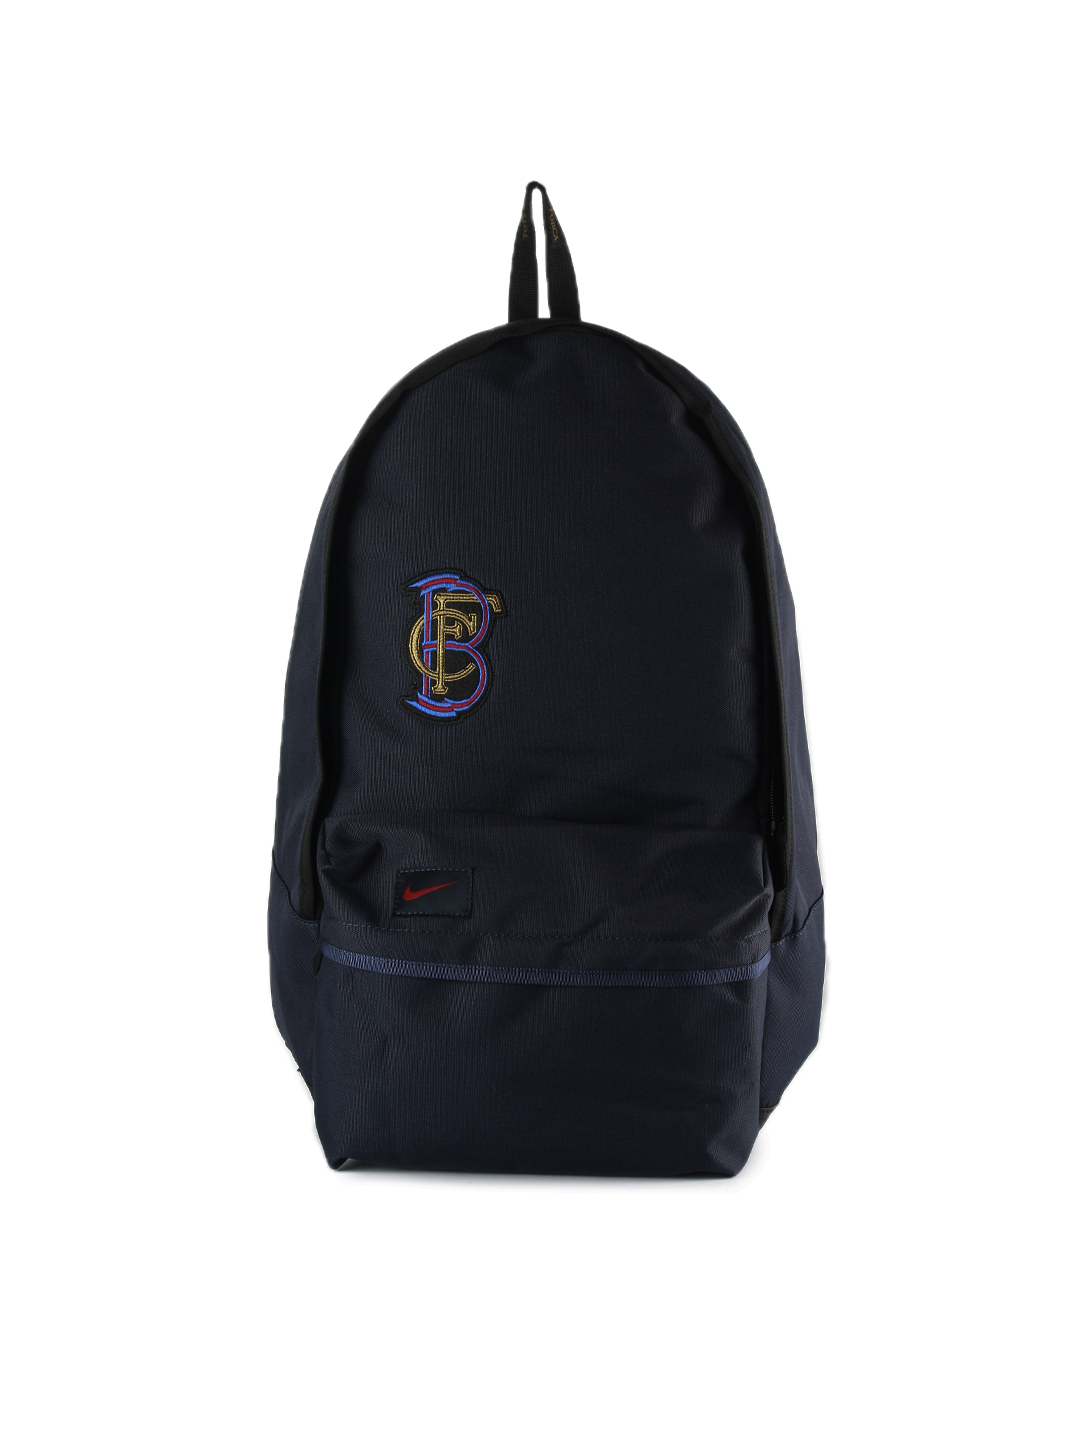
Nike Unisex Navy Blue Backpack
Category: Accessories / Bags / Backpacks
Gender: Unisex
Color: Navy Blue
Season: Summer 2012
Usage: Casual